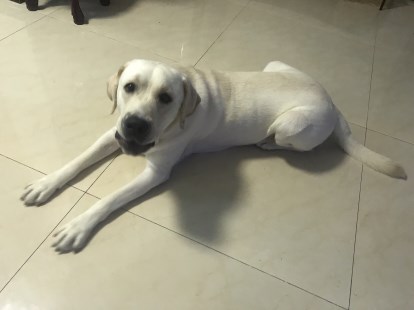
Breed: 3580-n000122-Labrador_retriever